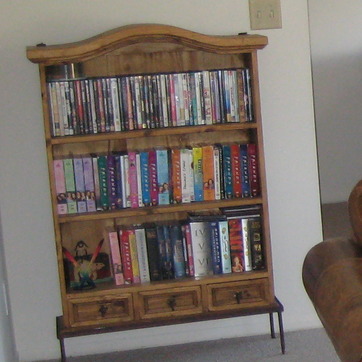
Material: paper